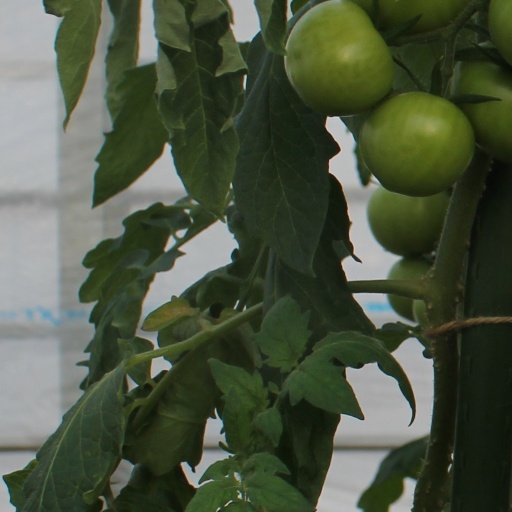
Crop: tomato